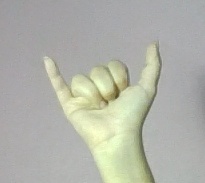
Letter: ya